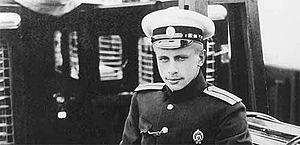
Vladimir Alexandrovitch Koltchak est un militaire russe.
Koltchak. Selon certaines sources ce patronyme serait d'origine serbe ou croate, selon d'autres, il serait d'origine orientale, Koltchak signifierait dans la langue turque : épée ou sabre.